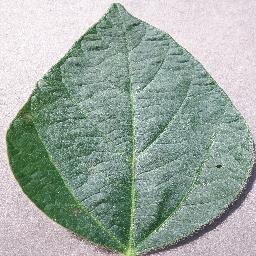
Label: Soybean___healthy